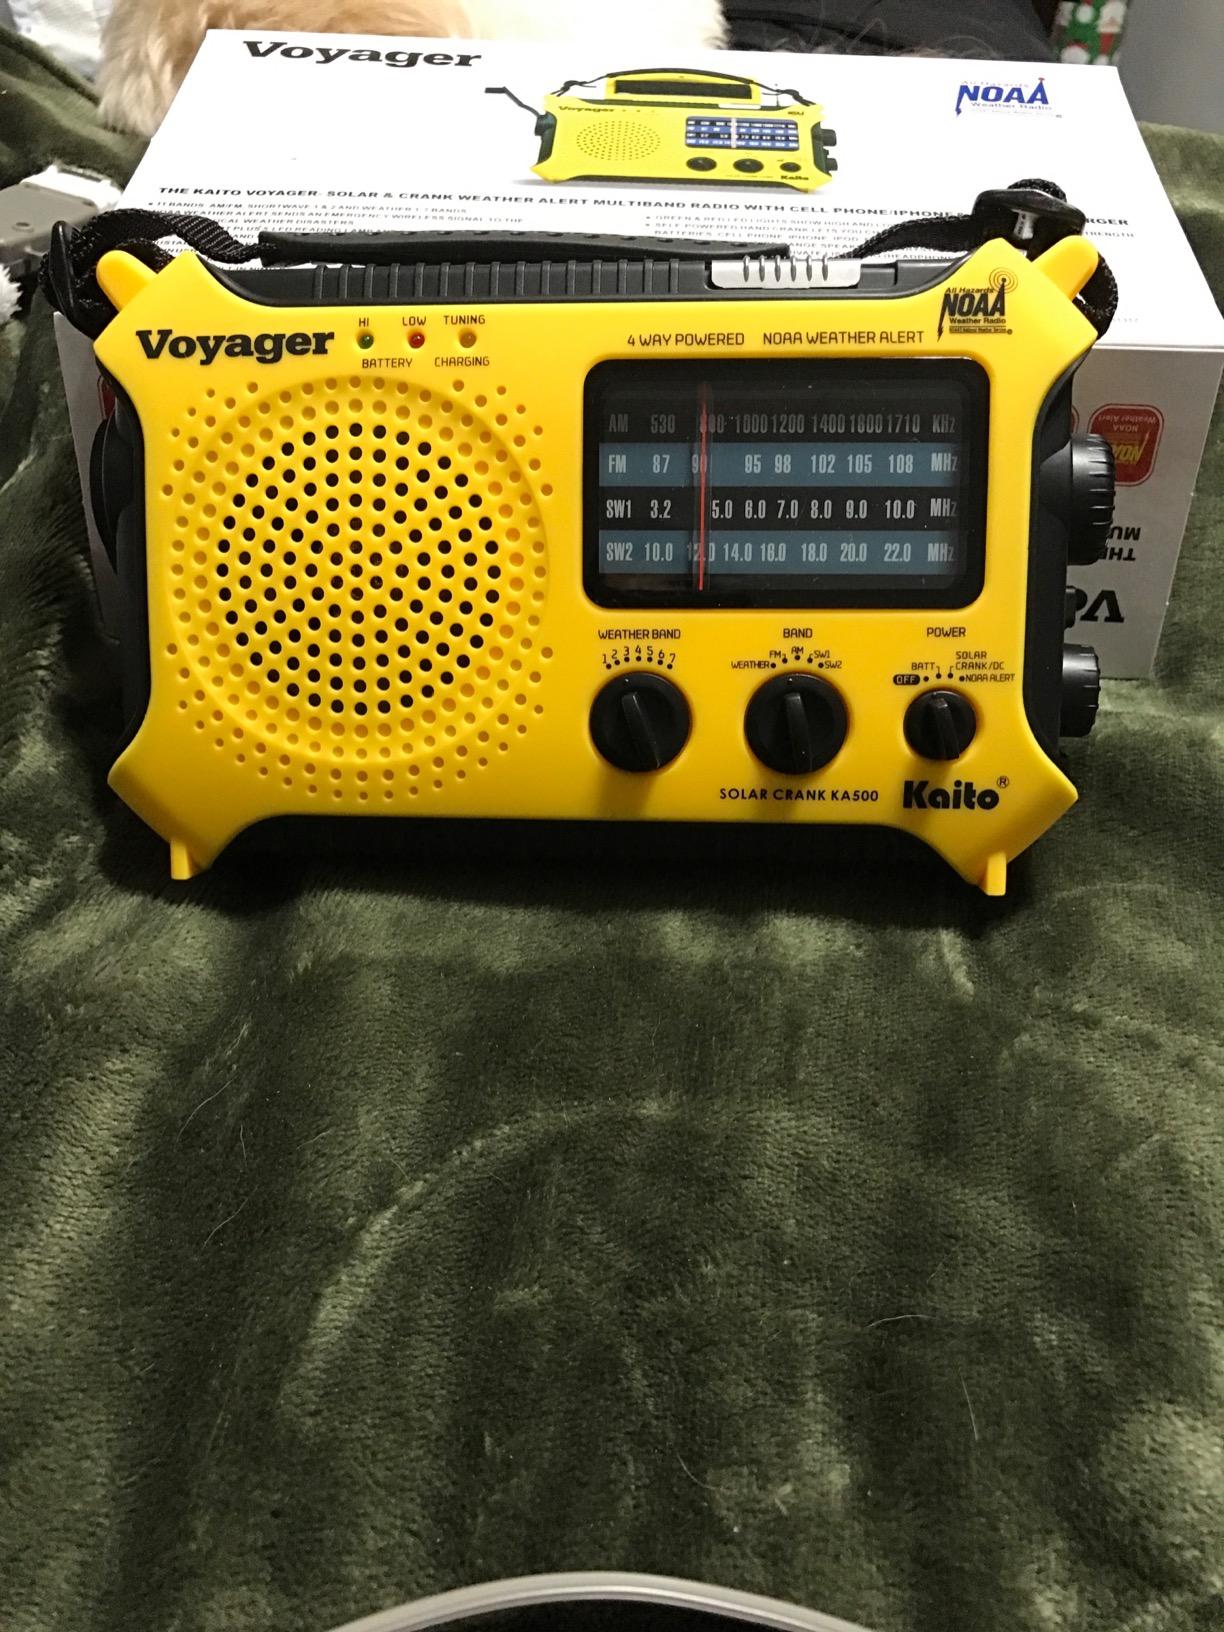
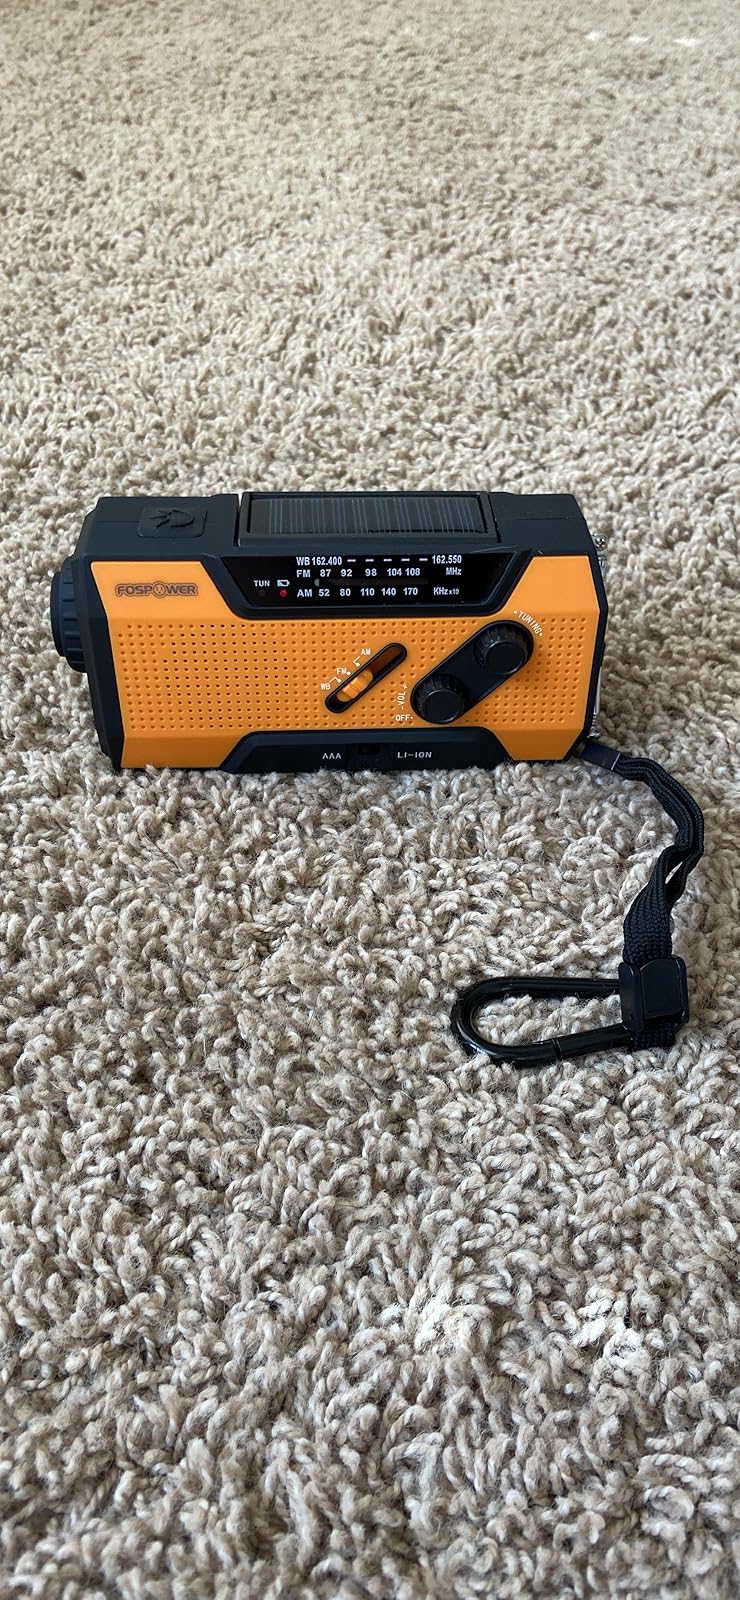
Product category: radio
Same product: no